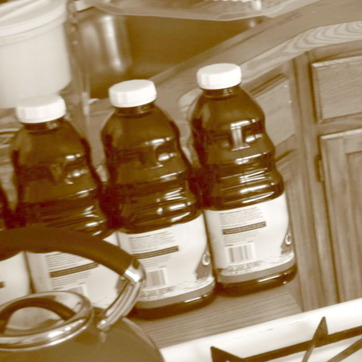
Material: plastic